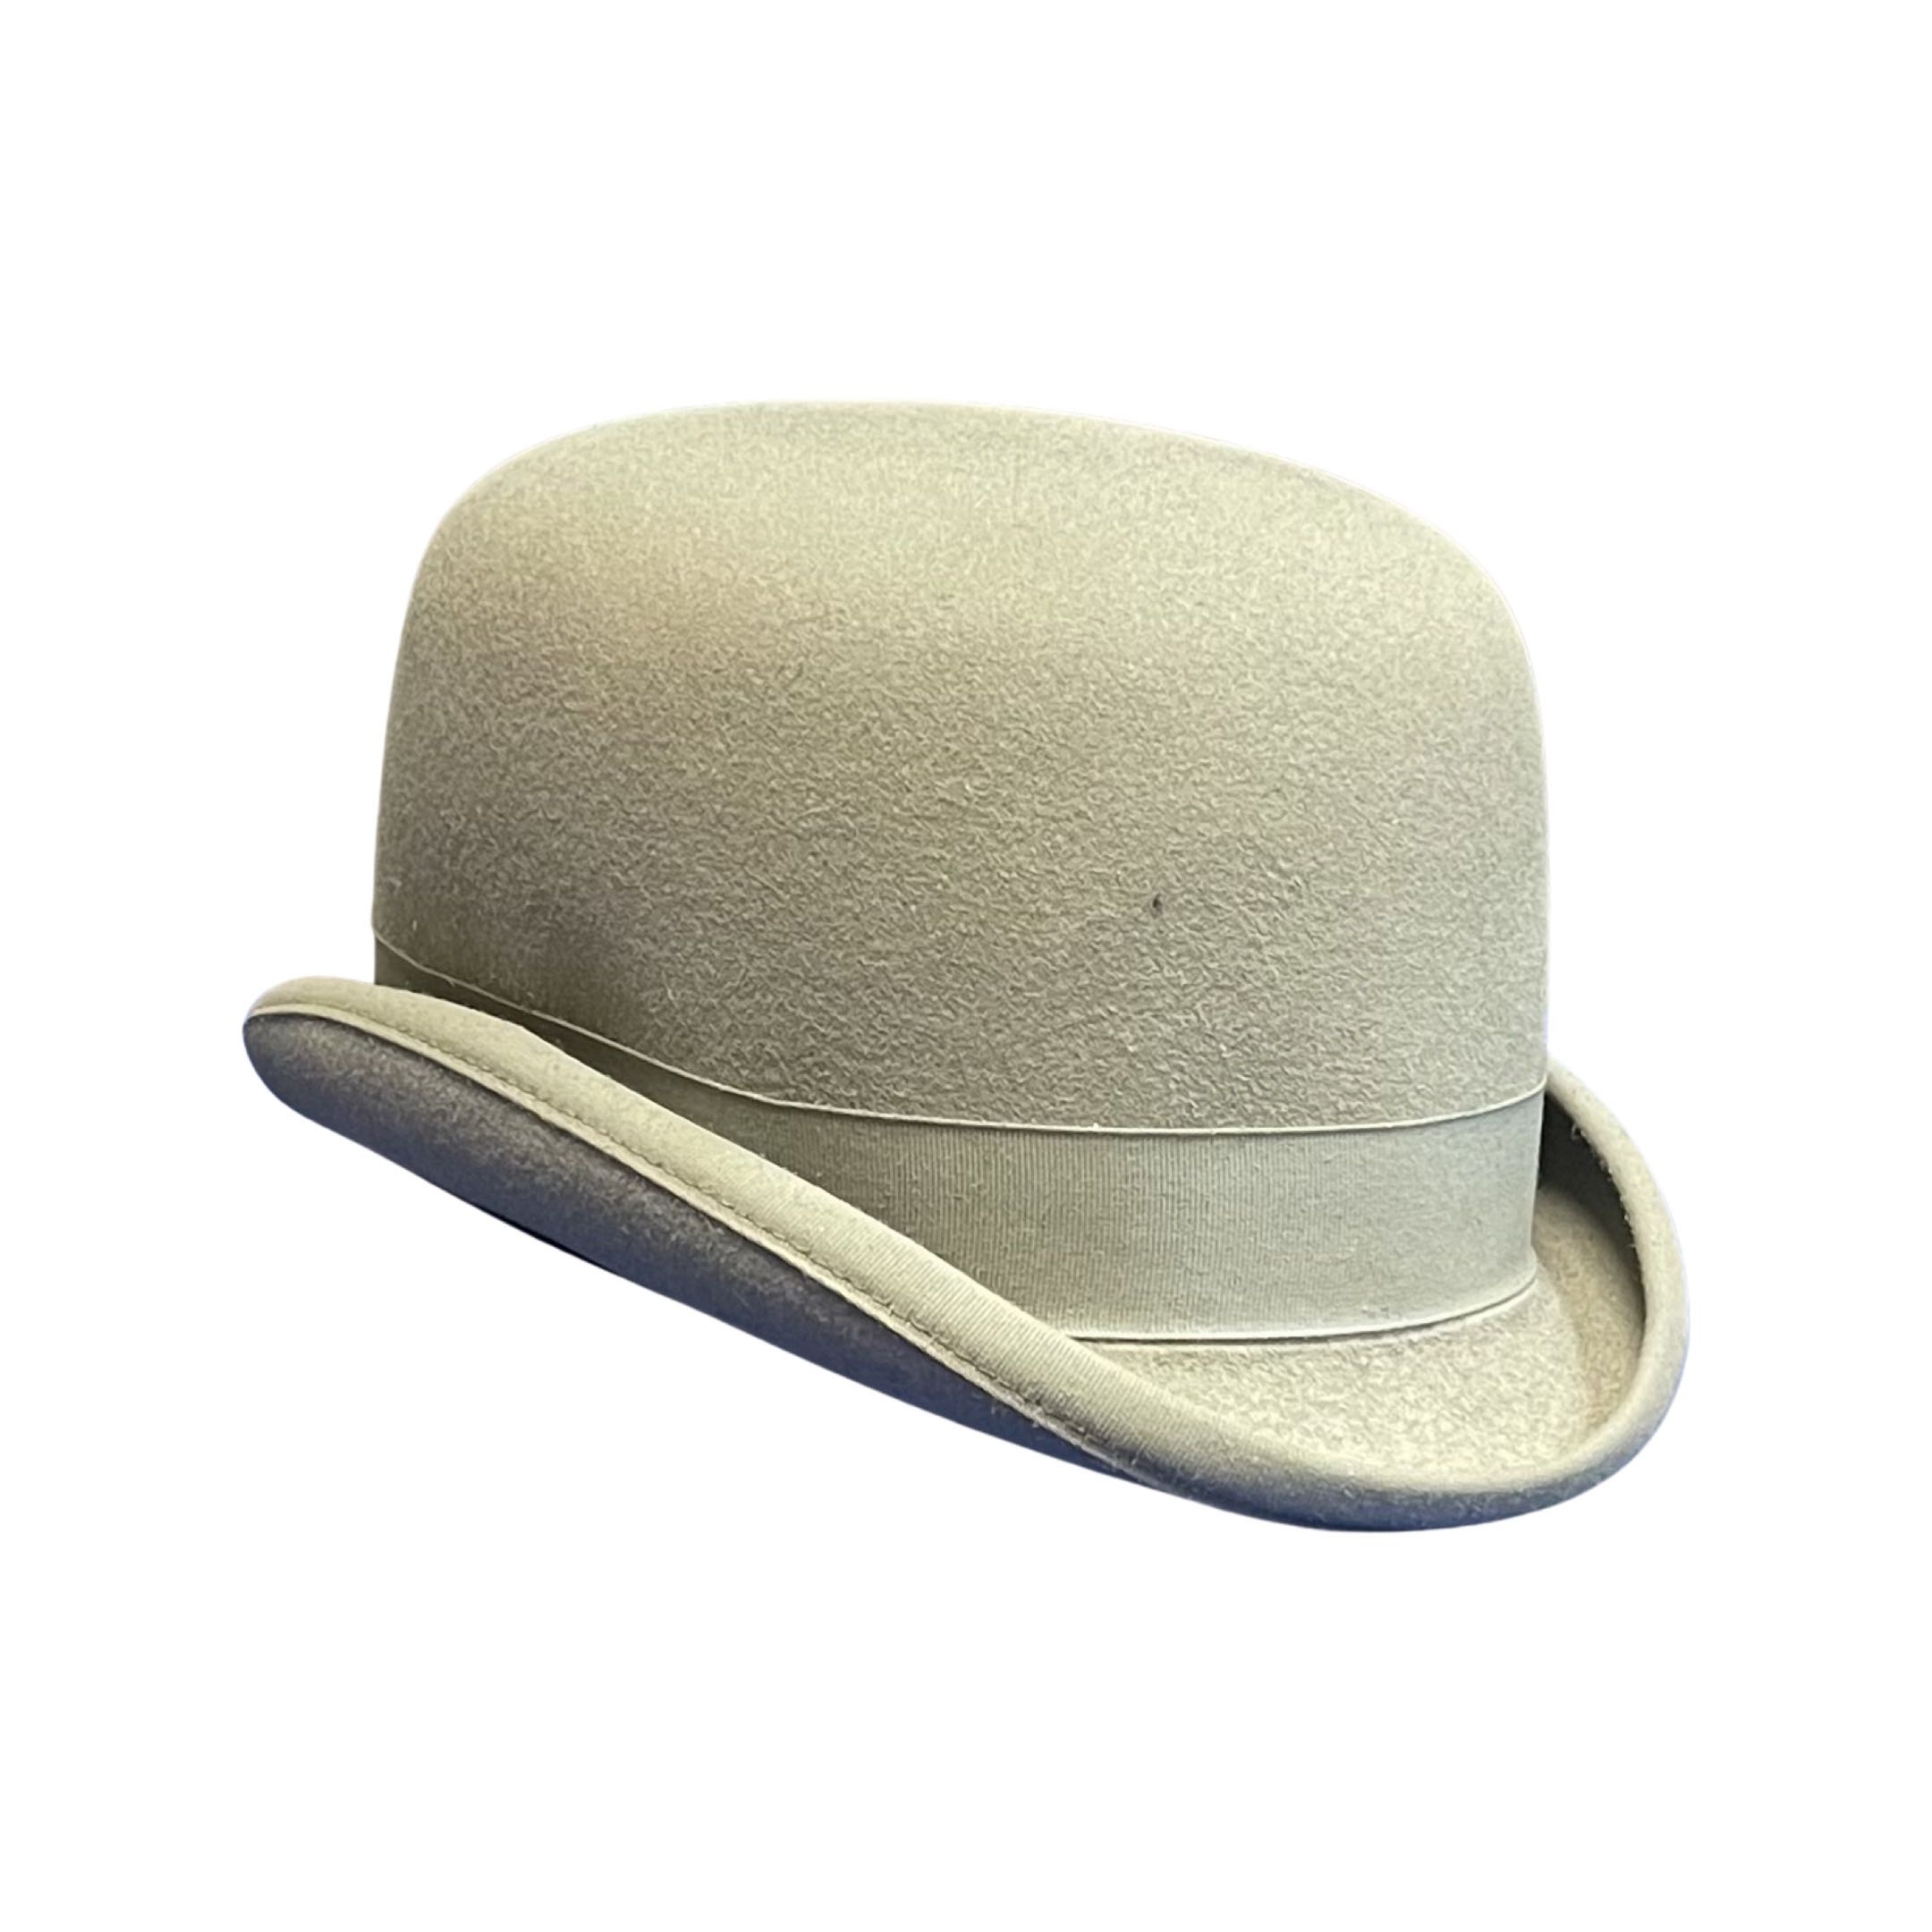
Derby Becker Brothers Dyed Tan sz 6 7/8
Brand: Becker Brothers
Category: Apparel & Accessories > Clothing Accessories > Hats > Bowler Hats